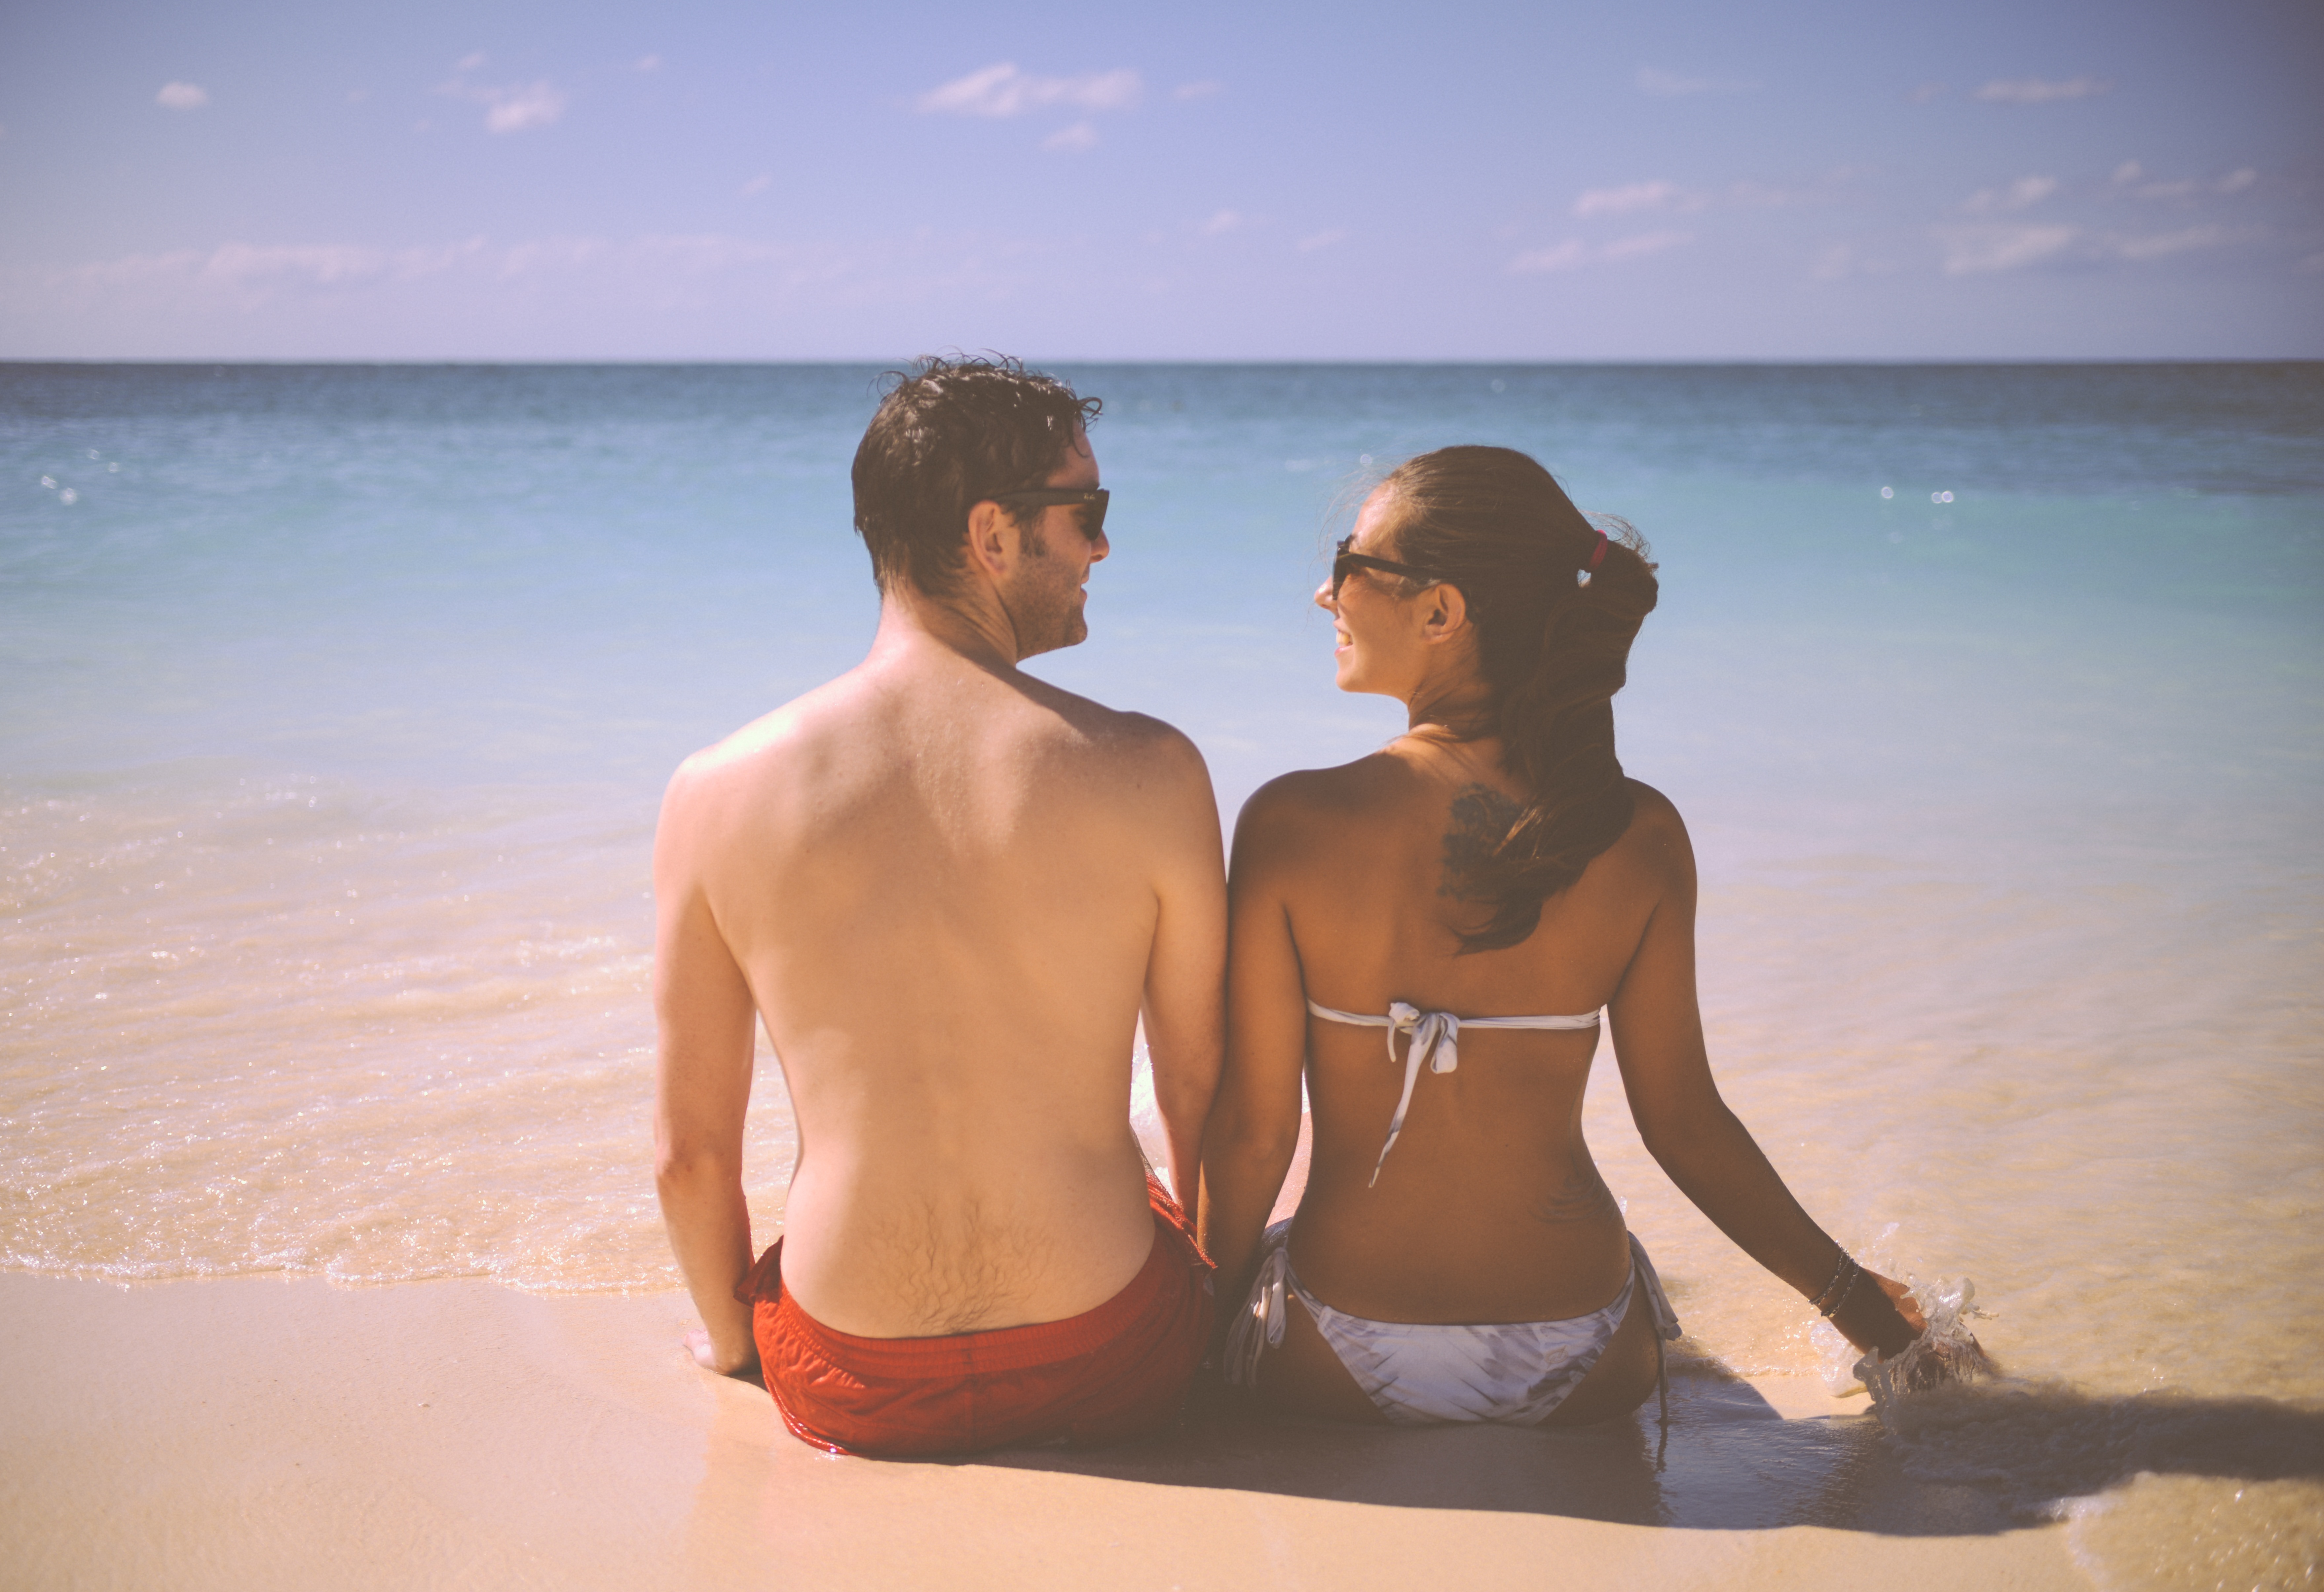
man, beach, sea, water, sand, ocean, people, woman, vacation, male, female, love, young, couple, romance, romantic, two, together, lifestyle, boyfriend, girlfriend, outdoors, happy, happiness, relationship, photograph, beauty, image, persons, interaction, sun tanning